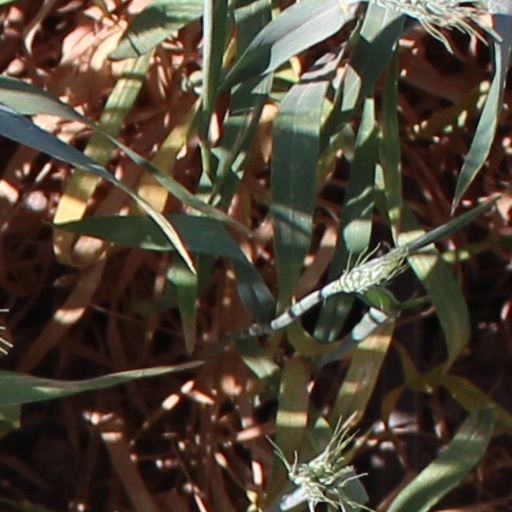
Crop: wheat